Nanogenerator

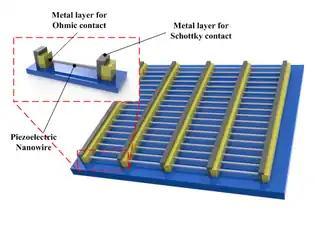

LING is a 2-dimensional configuration consisting of three parts: the base electrode, the laterally grown piezoelectric nanostructure, and the metal electrode for schottky contact. In most cases, the thickness of the substrate film is thicker than the diameter of the piezoelectric nanostructure. LING is an expansion of the single wire generator (SWG).